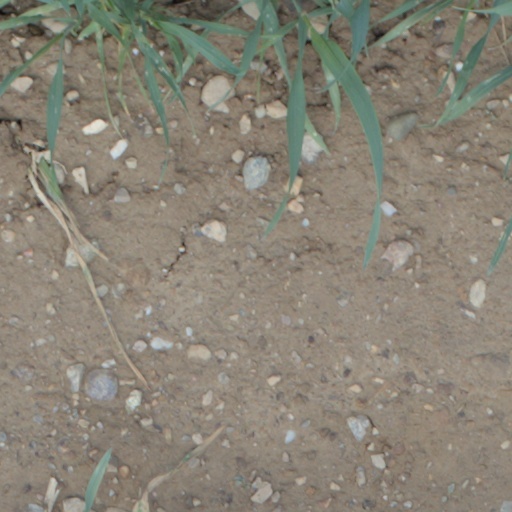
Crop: wheat